Vehicle registration plates of Austria

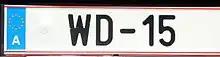
Chilean ambassador in Vienna

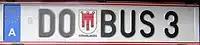
Personalised plate from Dornbirn, with Vorarlberg arms

In Austria, it is possible to obtain a customized registration plate by payment of €228.30 for registration and €21.00 for the plates themselves. An example of a customized plate is codice_23. In general, the alphanumeric combination that goes after the coat of arms must consist of at least three characters and begin with a letter and end with a number. The letters and numbers must each be grouped together in a block. This makes such plates easily distinguishable from standard ones.